Mladen Žižović

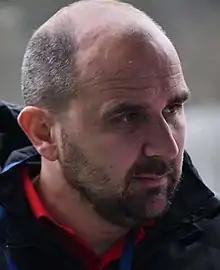
Žižović with Sloboda Tuzla in 2021

Mladen Žižović (Serbian Cyrillic: Младен Жижовић; born 27 December 1980) is a Bosnian professional football manager and former player who was most recently the manager of Bosnian Premier League club Borac Banja Luka.